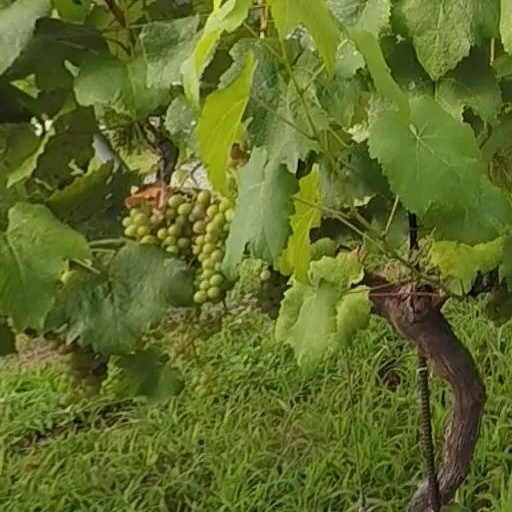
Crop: grape